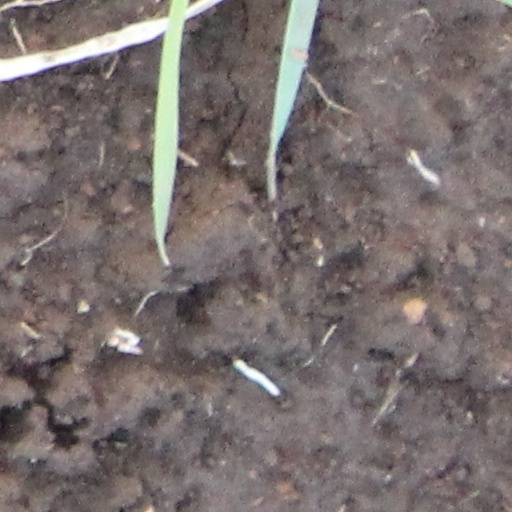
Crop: wheat